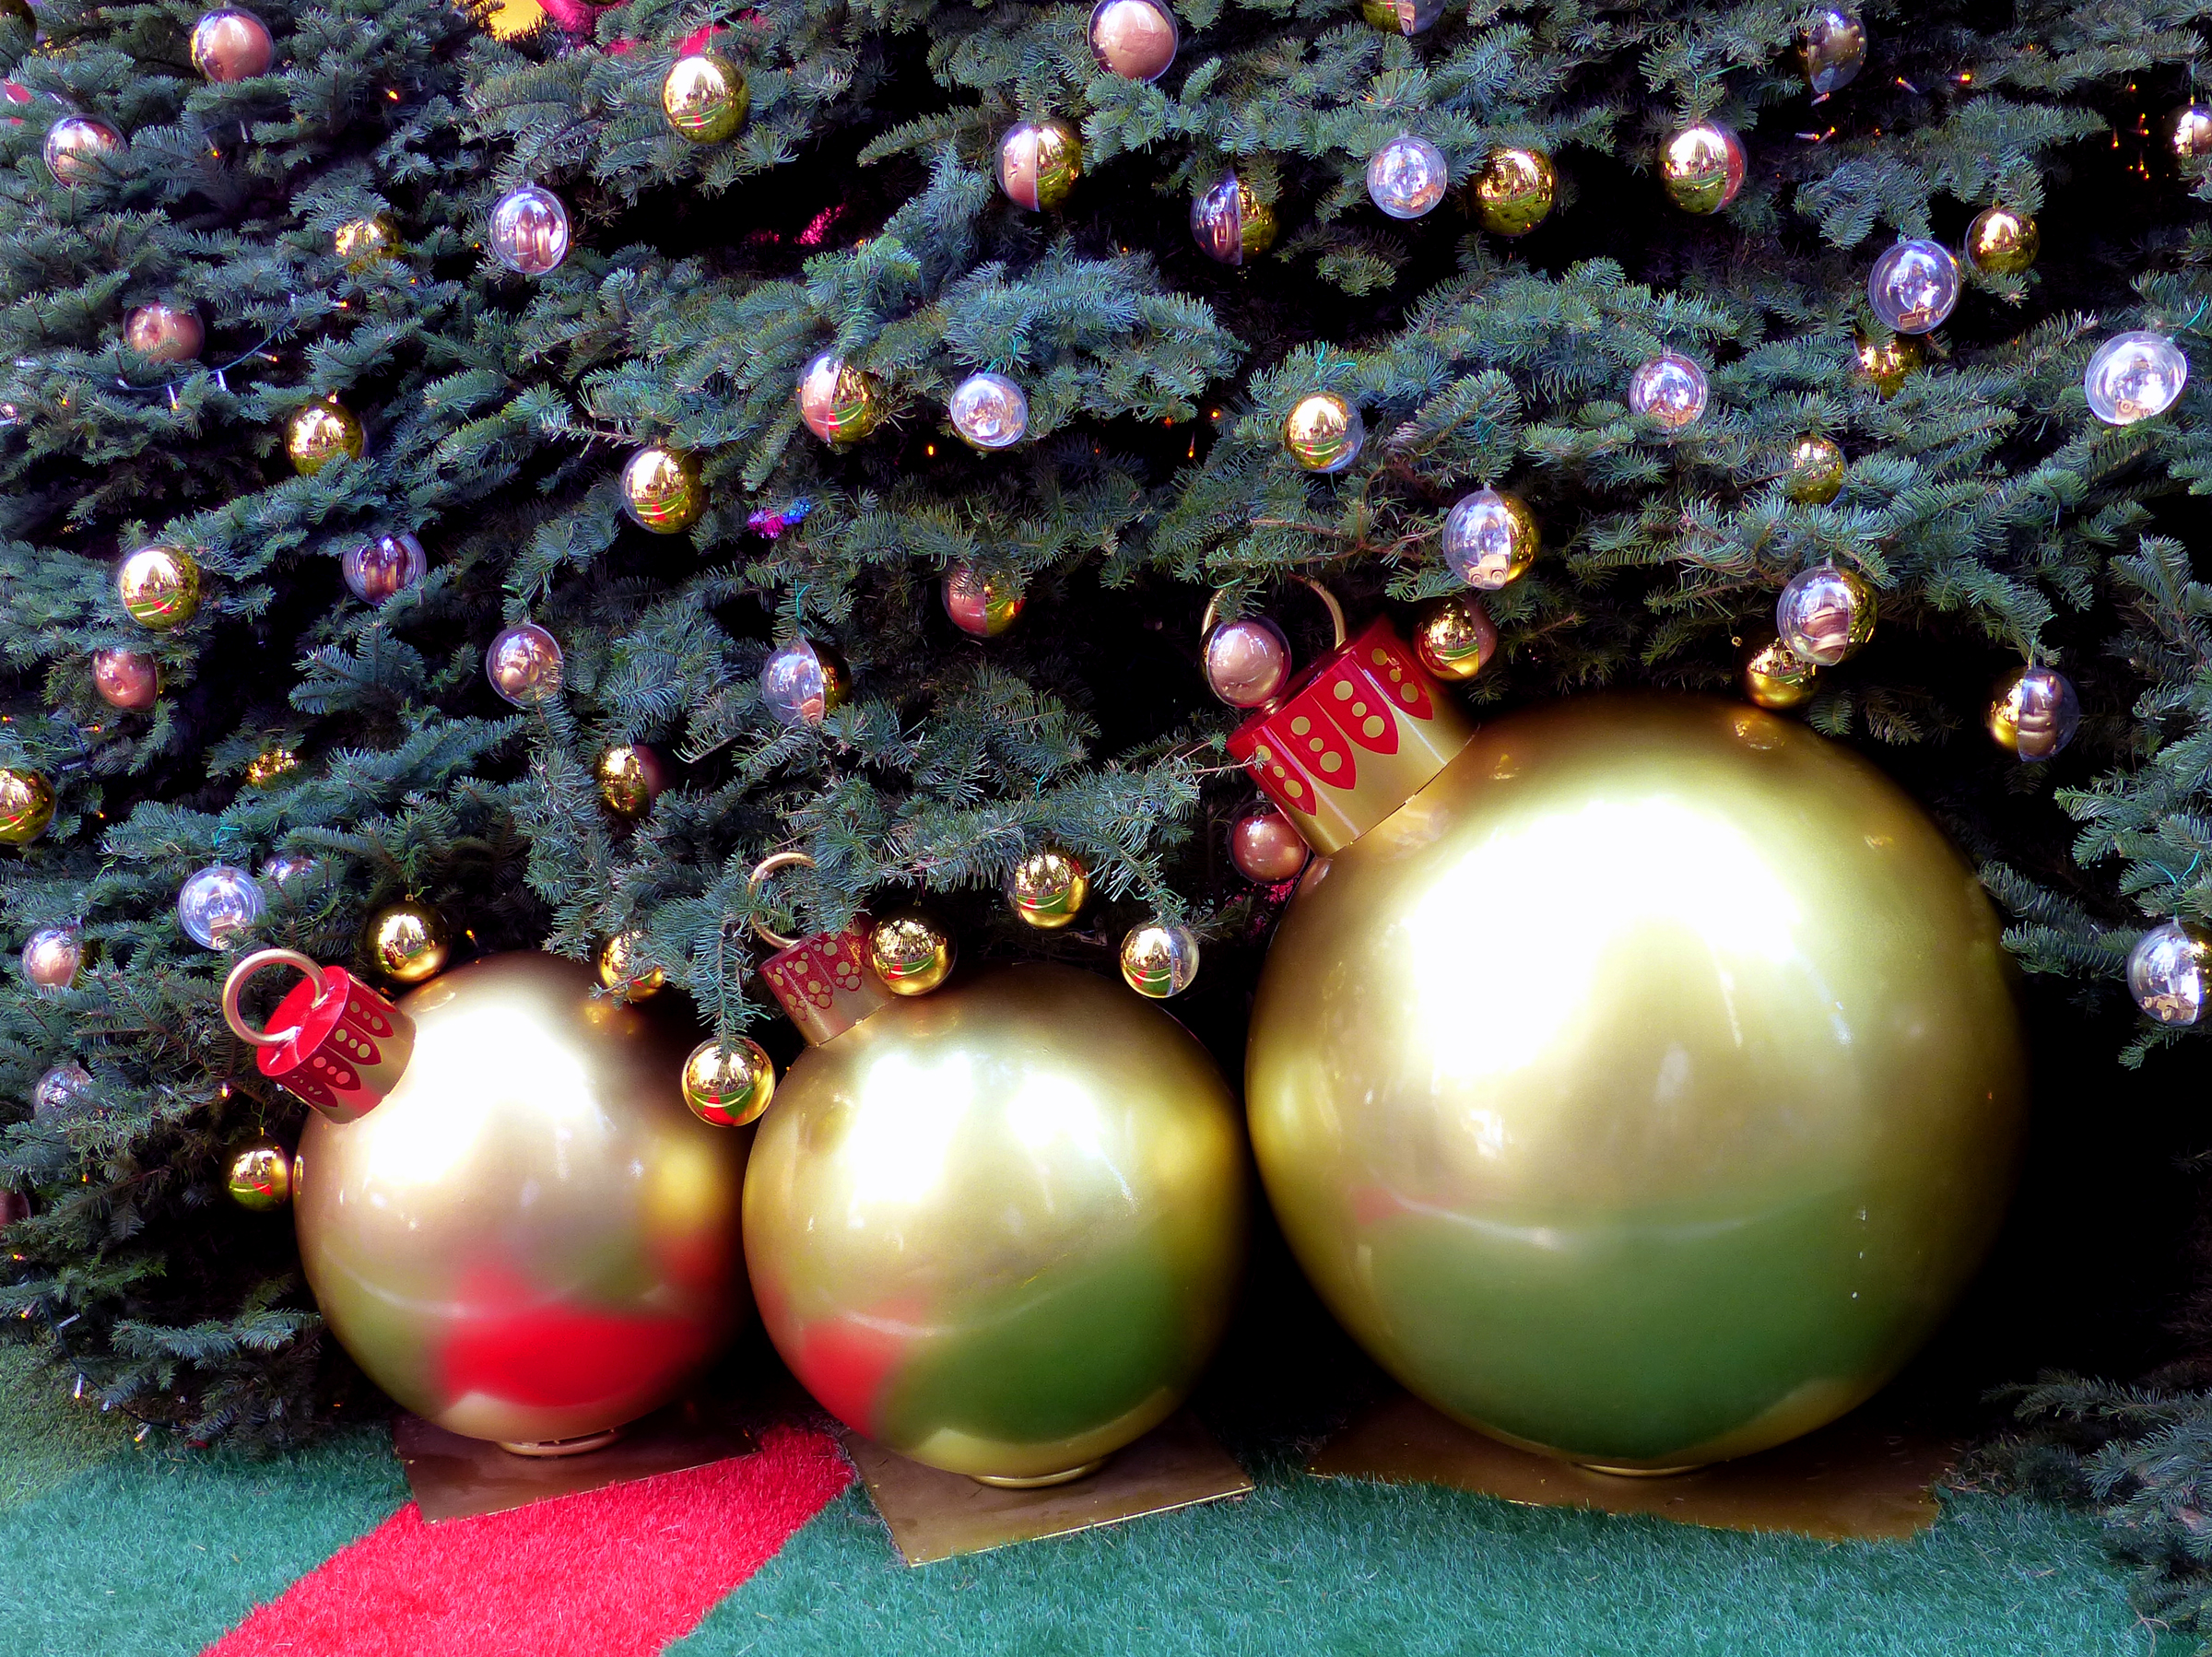
tree, branch, christmas, decor, christmas tree, christmas decoration, noel, bridgecamera, superzoom, panasonicdmcfz200, decorations, christmastrees, baubles